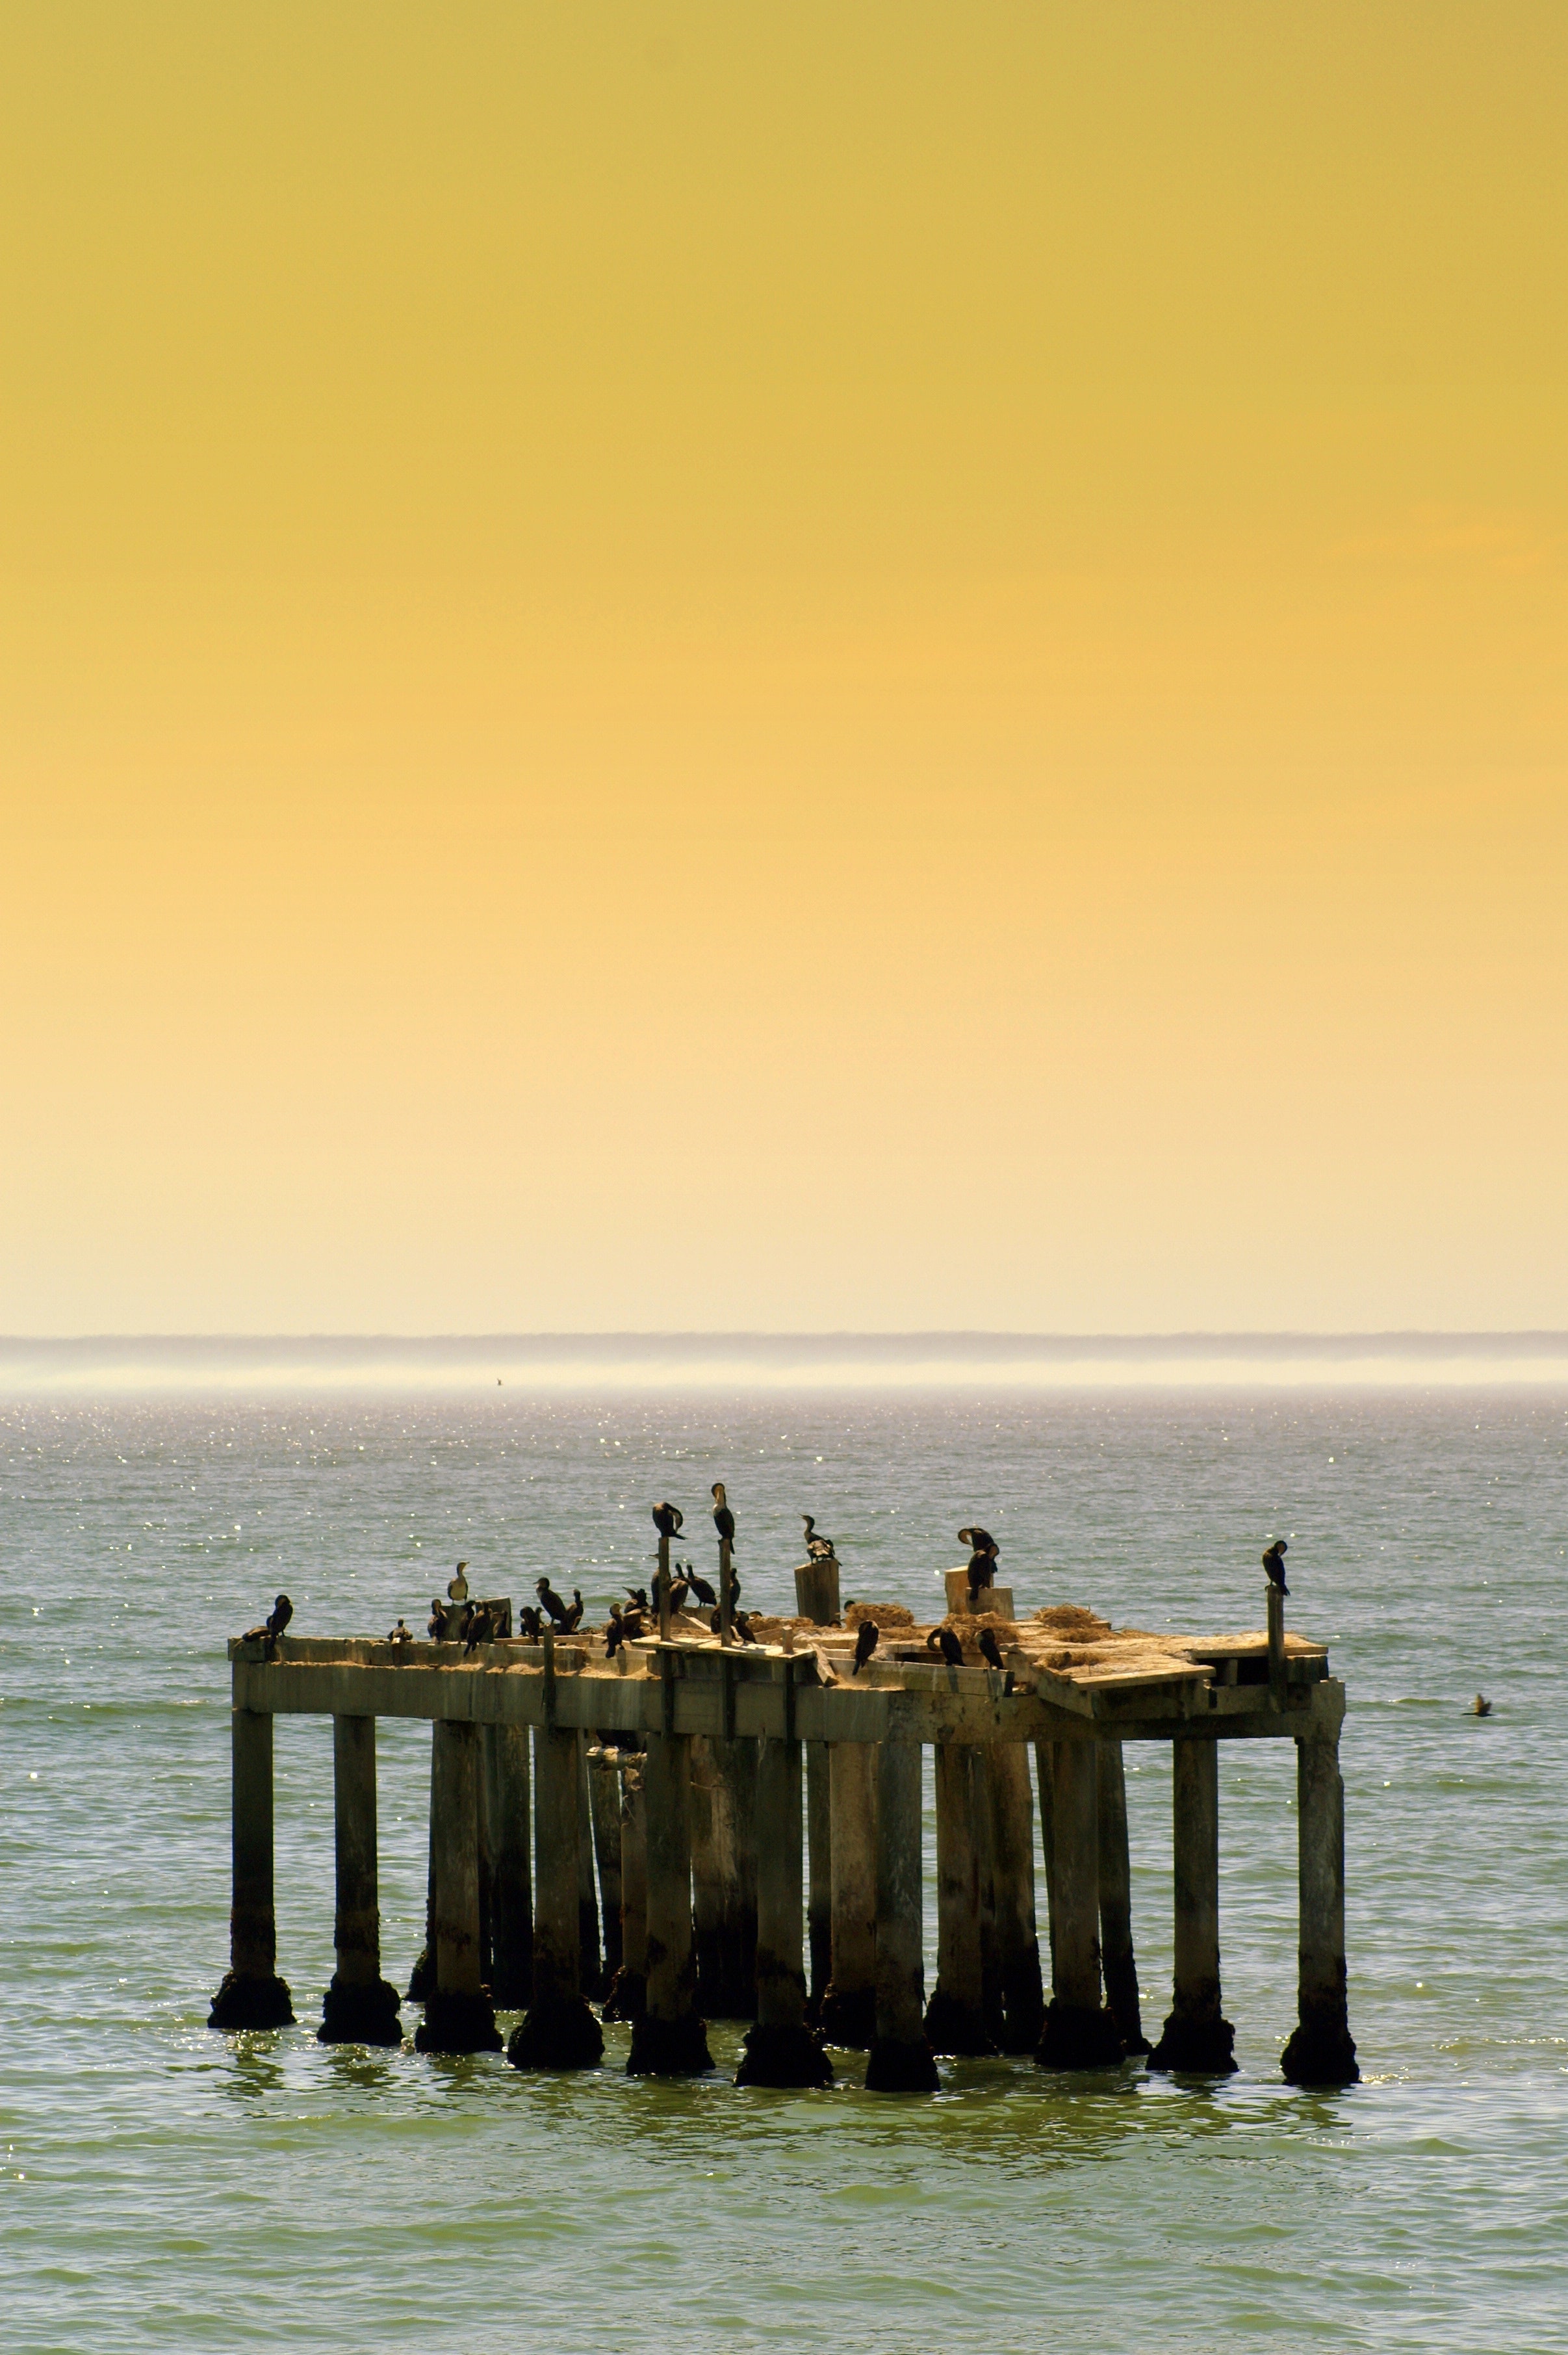
water, pier, sea, sky, horizon, seabird, calm, ocean, coast, sunset, breakwater, evening